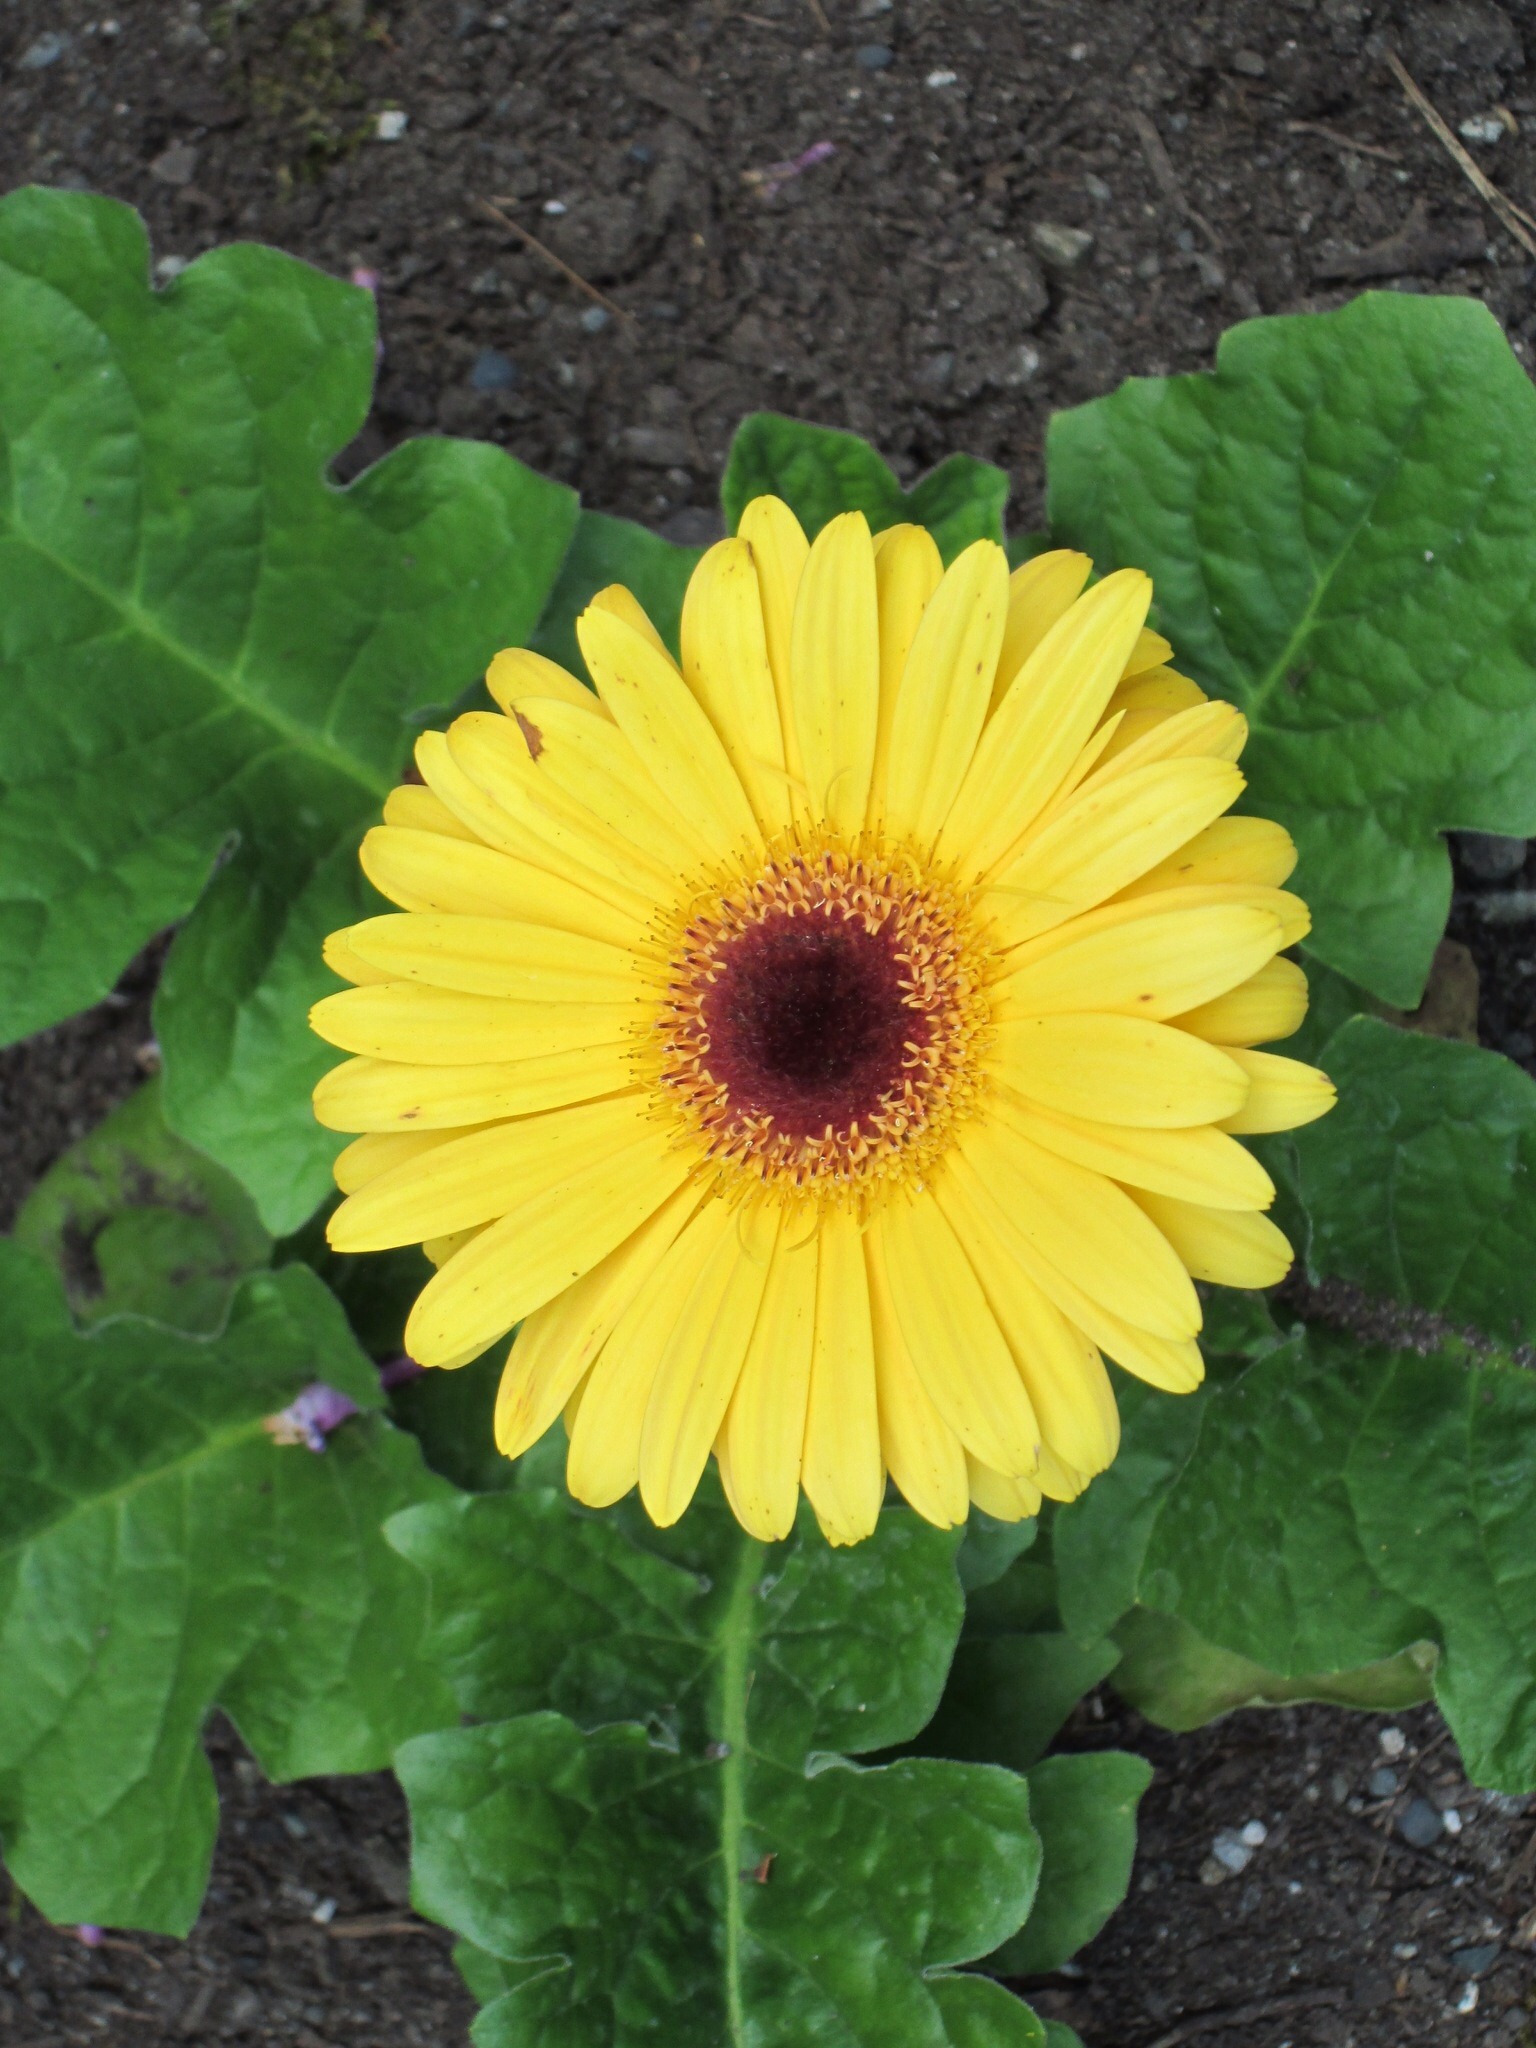
outdoor, blossom, growth, plant, field, flower, petal, view, summer, floral, daisy, aroma, wild, environment, idyllic, tranquility, foliage, herb, tranquil, grow, natural, peace, fresh, botany, blooming, yellow, agriculture, flora, botanical, wild flower, sunflower, eco, wildflower, earth, vivid, serenity, springtime, gerbera, delicate, vibrant, bud, pure, fragrant, scent, organic, fragrance, harmony, aromatic, aromatherapy, flowering plant, daisy family, calendula, asterales, annual plant, land plant